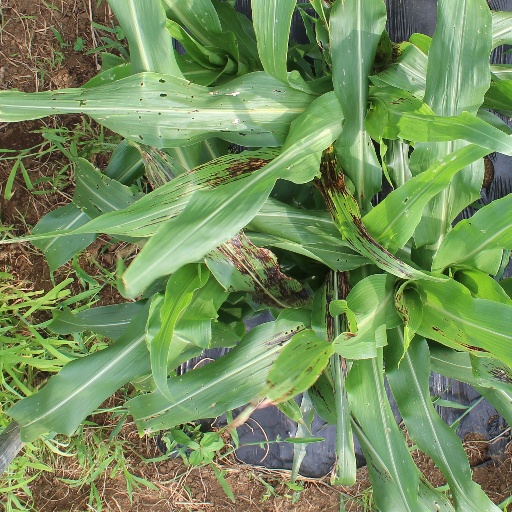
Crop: sorghum